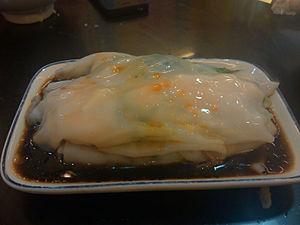
Un rouleau de nouille de riz est un plat cantonais de la Chine du Sud et de Hong Kong, servi en snack, ou en dim sum. Il est composé de crevettes, porc, bœuf, légumes ou autres ingrédients enrobés dans une pâte similaire à celle qui sert à fabriquer les nouilles de riz shahe fen. Il est assaisonné de sauce soja et parfois de siu mei. Le rouleau de pâte peut être cuisiné seul et sans farce, il est alors appelé chee cheong fun, chee cheong signifiant intestin de porc, et fun signifiant nouille. Il tire ce nom de sa ressemblance avec l'intestin du porc.